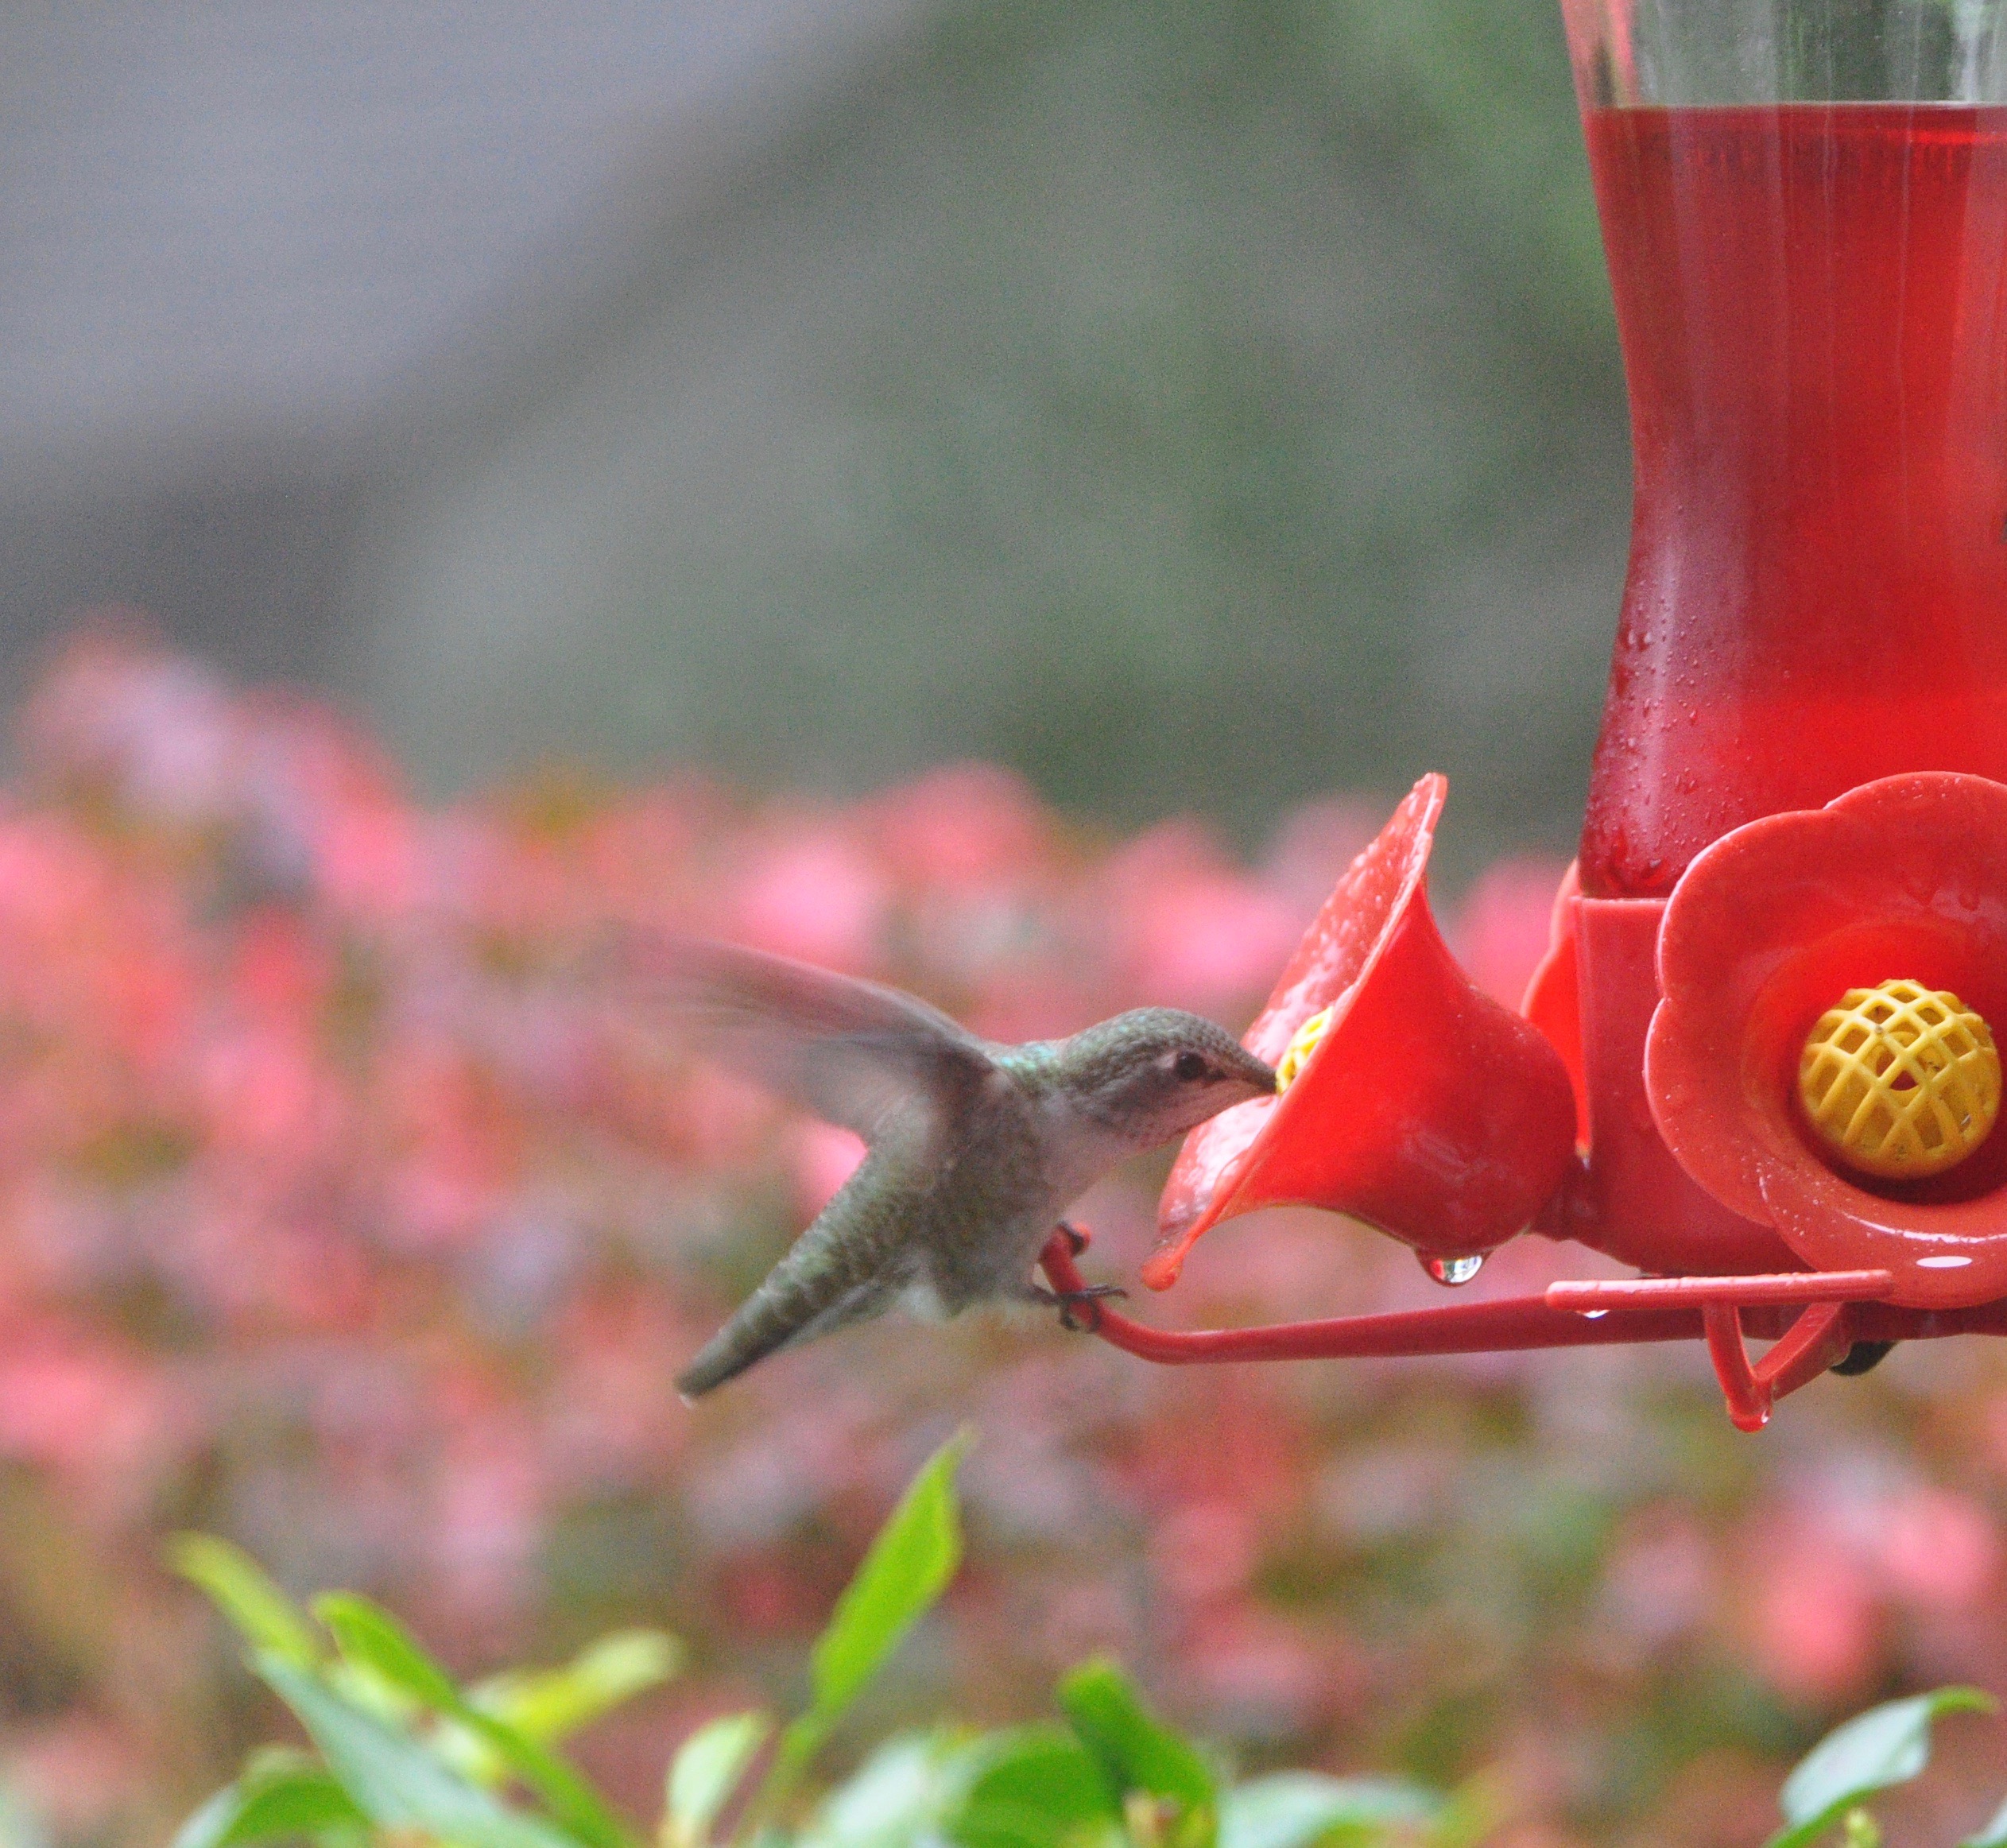
hummingbird, red, feeder, bird feeder, bird, Ruby throated hummingbird, rufous hummingbird, plant, flower